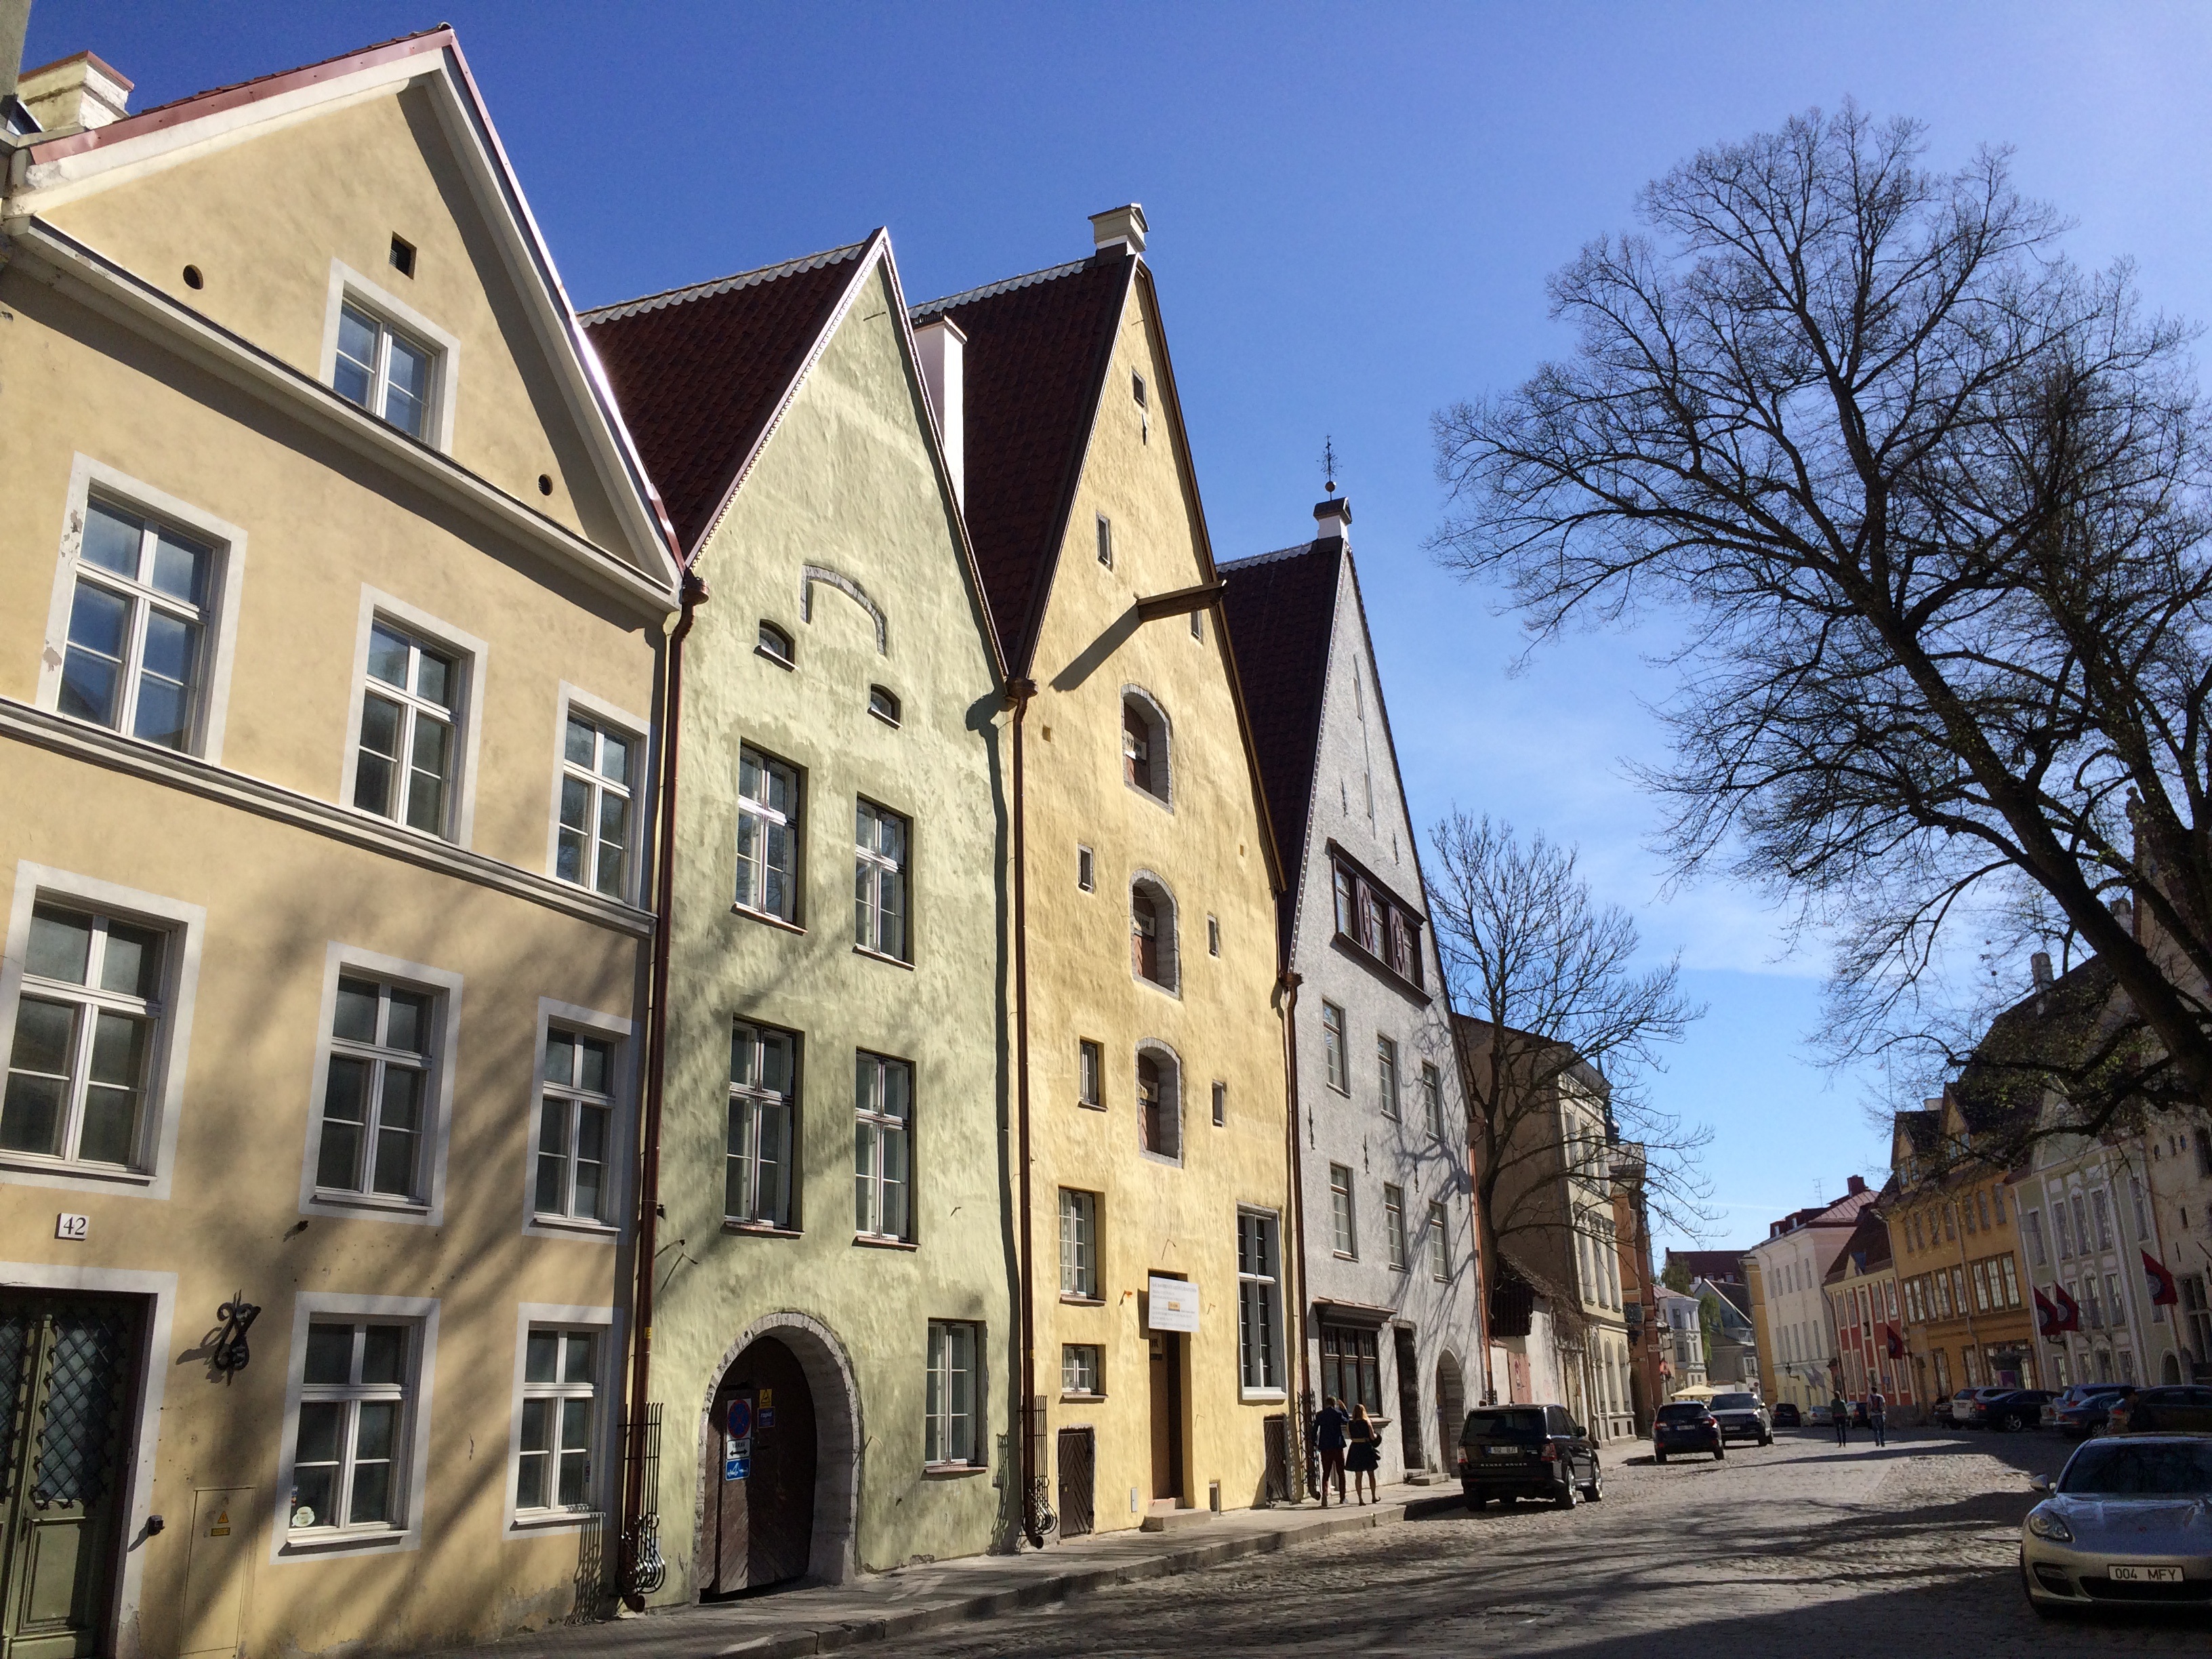
architecture, road, street, house, town, building, city, europe, facade, property, waterway, estate, tallinn, neighbourhood, at home, the fa ade of the, residential area, human settlement